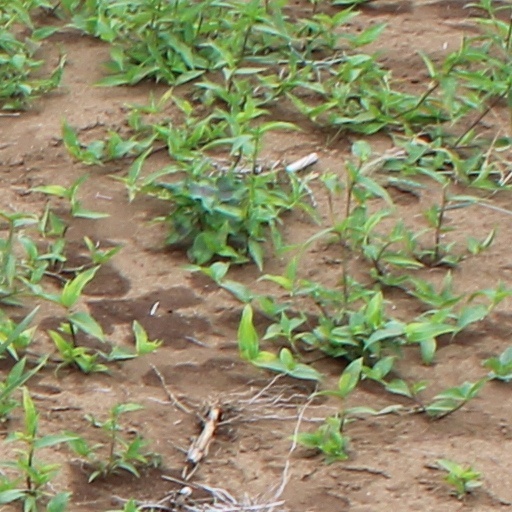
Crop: wheat